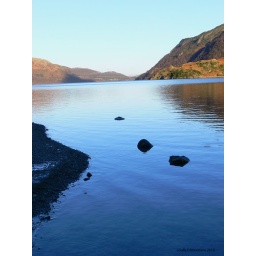
The light was divine, the colour of the sky reflecting in the water beautiful!